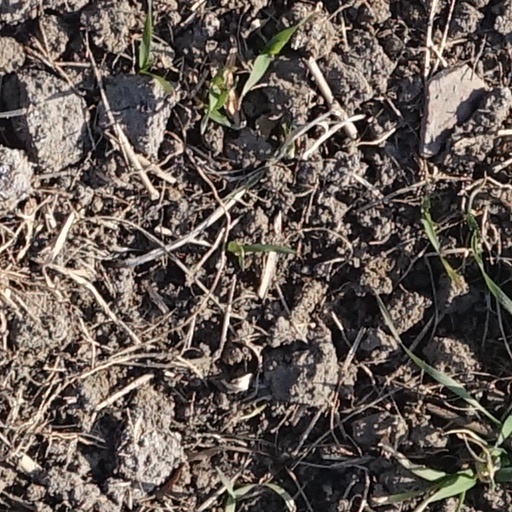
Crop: wheat